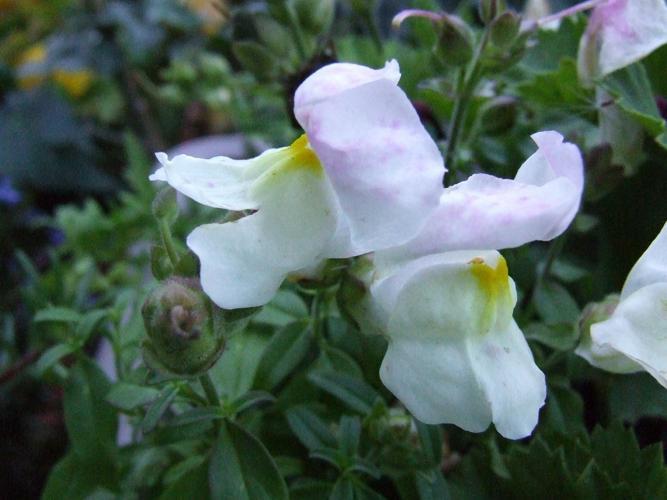
Label: snapdragon